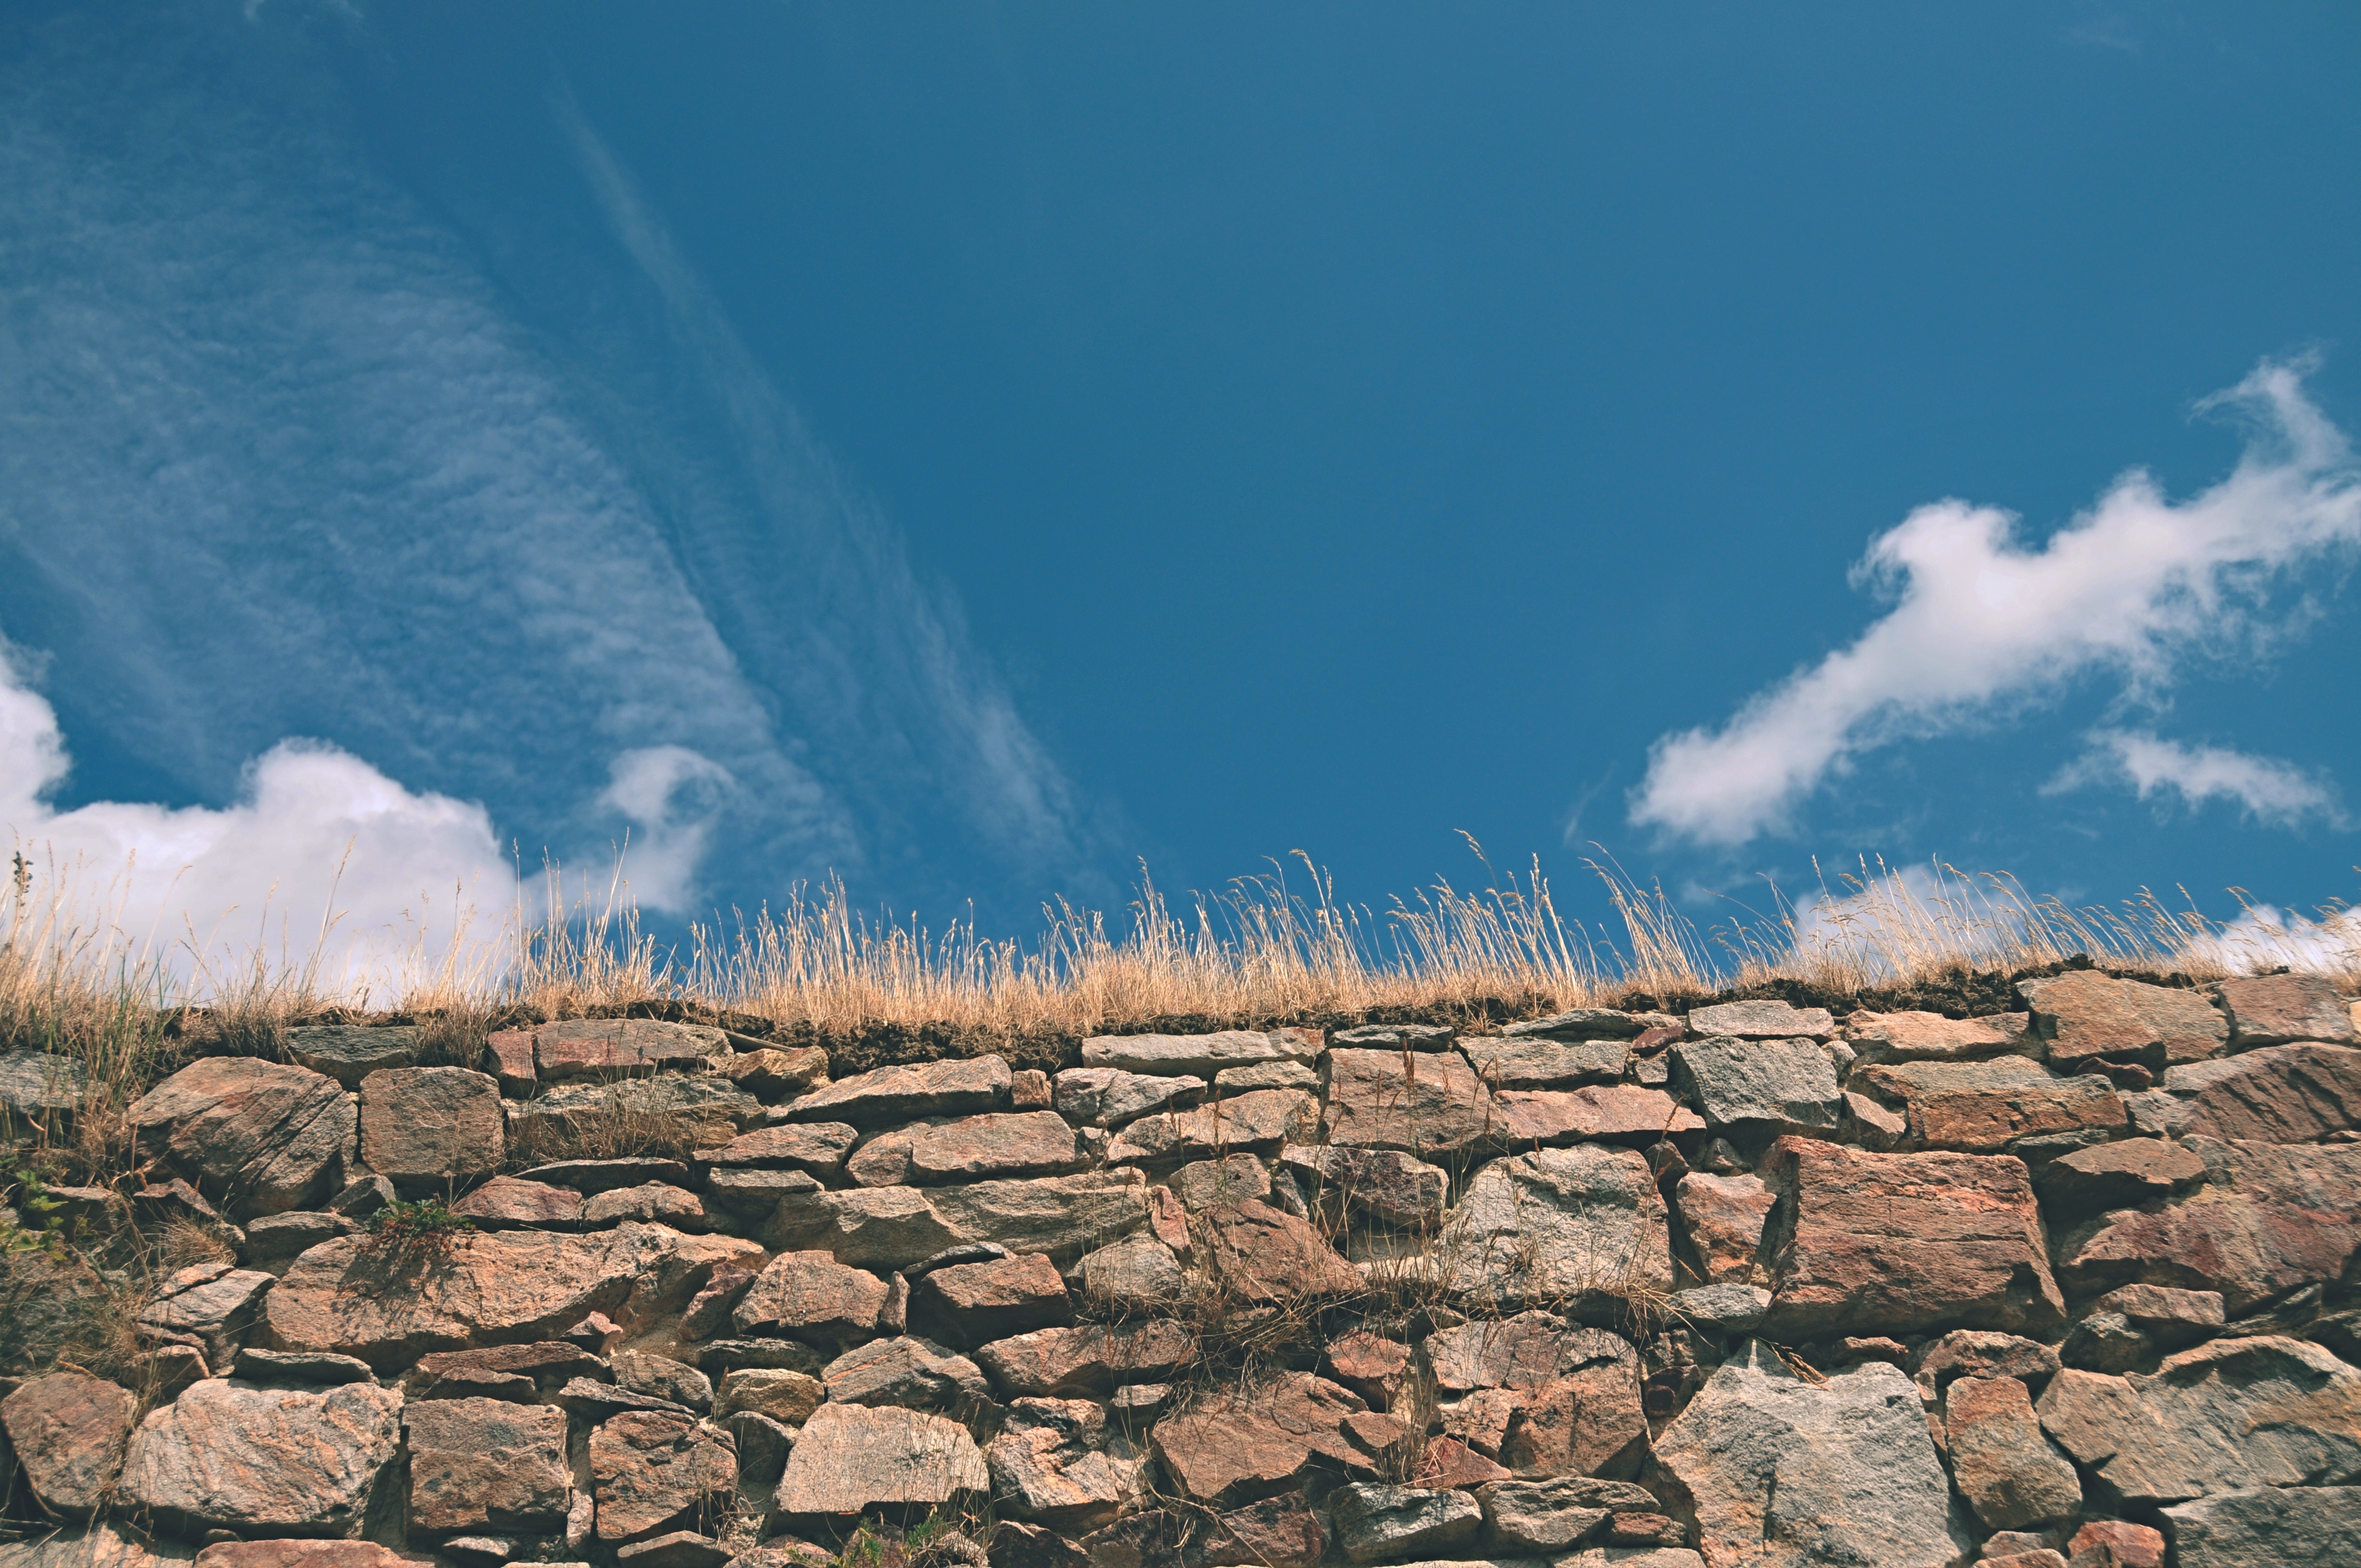
landscape, sea, nature, rock, mountain, cloud, sky, sunlight, soil, geology